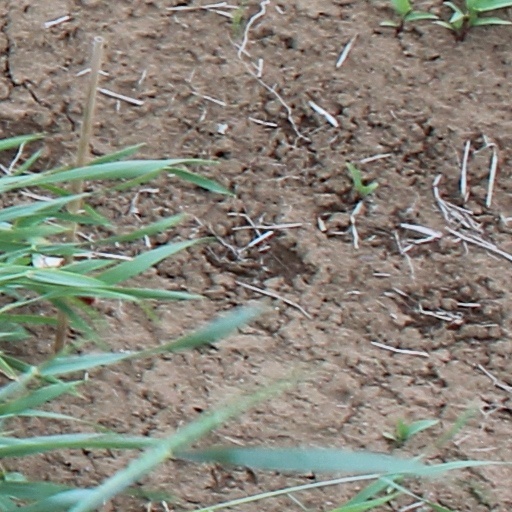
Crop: wheat